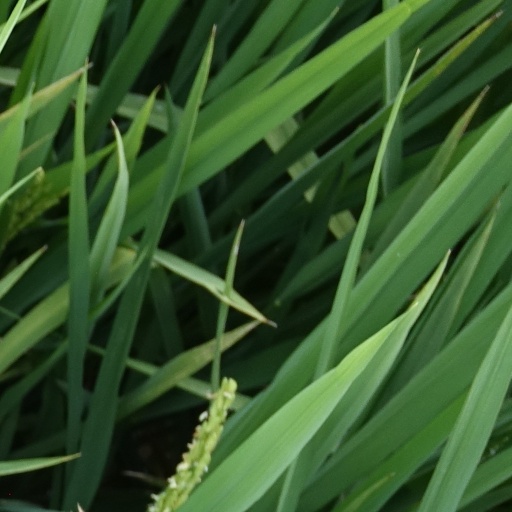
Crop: rice